Tyne Daly

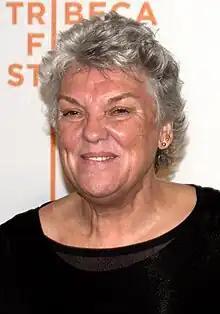
Daly at the 2009 premiere of "PoliWood"

Ellen Tyne Daly (born February 21, 1946) is an American actress whose six-decade career included many leading roles in movies and theater. She has won six Emmy Awards for her television work and a Tony Award, and is a 2011 American Theatre Hall of Fame inductee.